Manama, Ajman

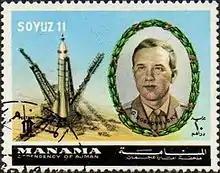
Stamp issued in the name of Manama in 1972

These stamps, colourfully illustrated and unrelated to the actual emirate of Ajman (editions included 'Space Research' and 'Tokyo Olympic Games') became known together with stamps produced by other Trucial States at the time, as 'dunes'. Their proliferation eventually devalued them. Among these editions, following the opening of a post office in Manama on July 5, 1966, were nine editions published from 'Manama, Dependency of Ajman'.